Odissi music

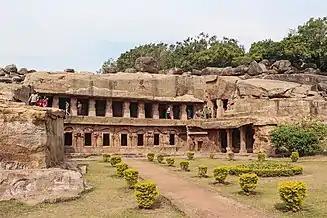
"Rani Gumpha" at Udayagiri caves, designed as an auditorium with a stage in the center for performances

In the temples of Odisha, oldest among them dating to the 6th century AD, such as Parasuramesvara, Muktesvara, Lingaraja and Konarka, there are hundreds of sculptures depicting musical performances and dancing postures.